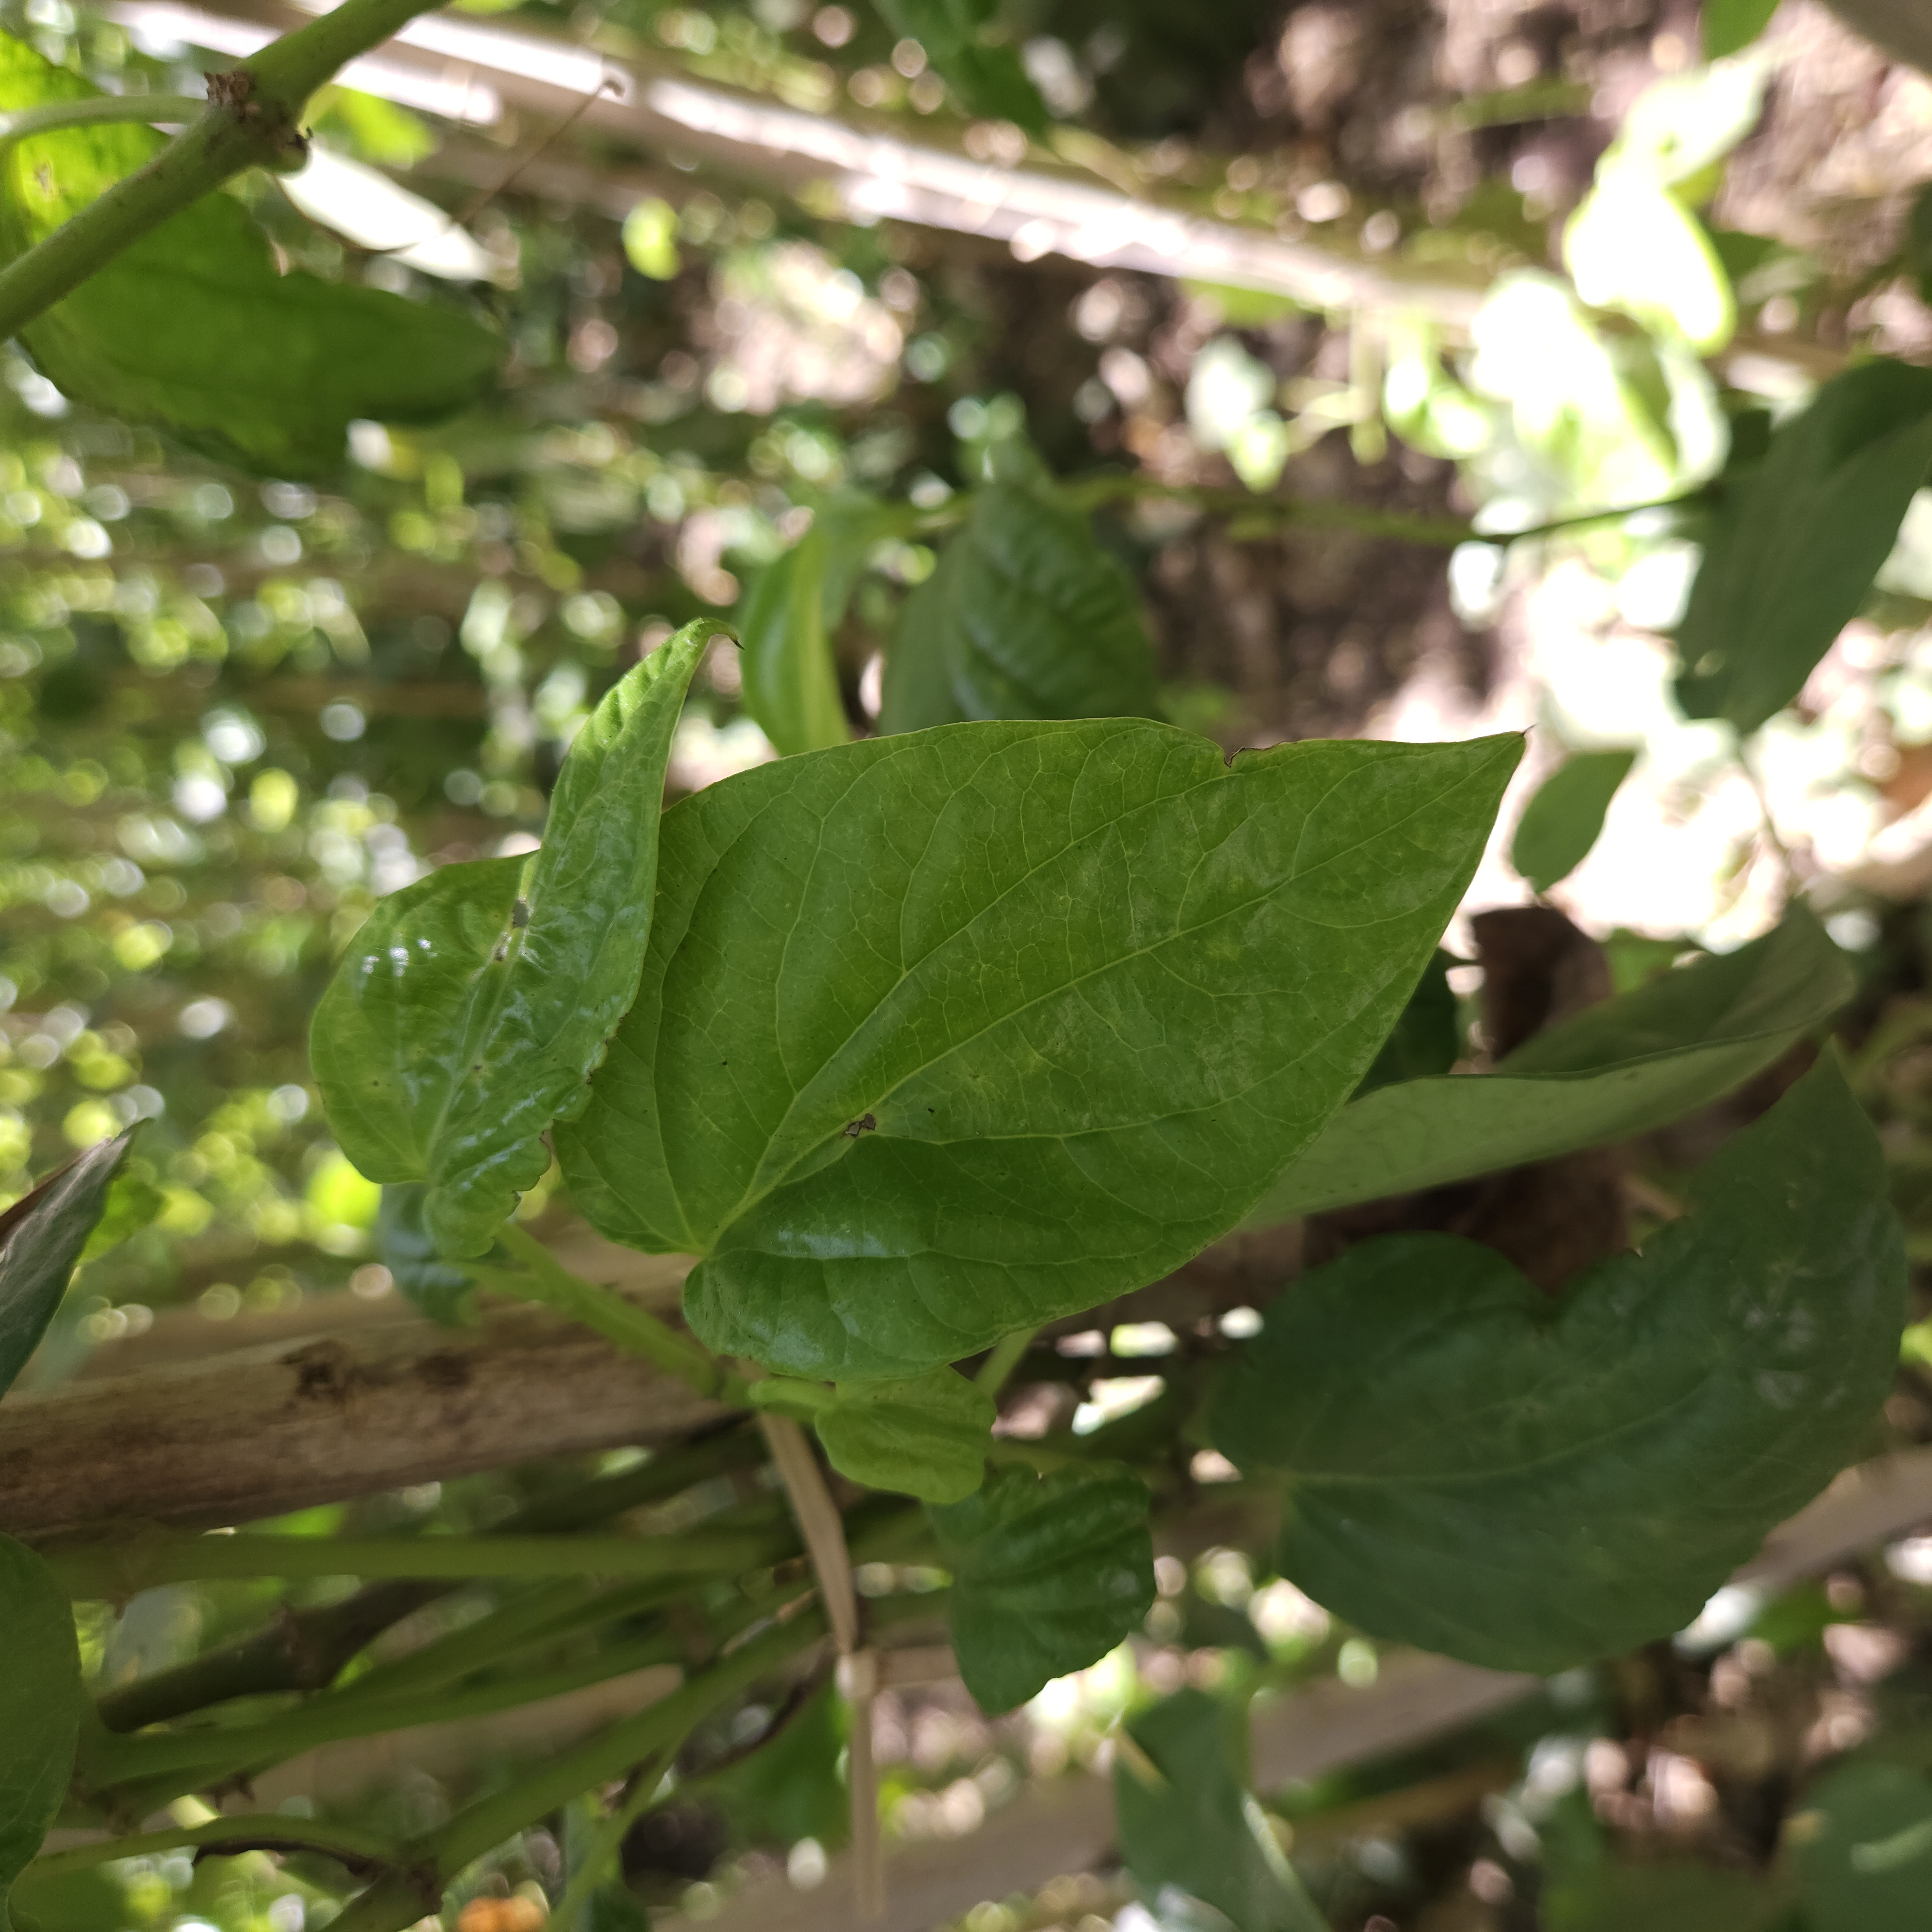
Label: Healthy